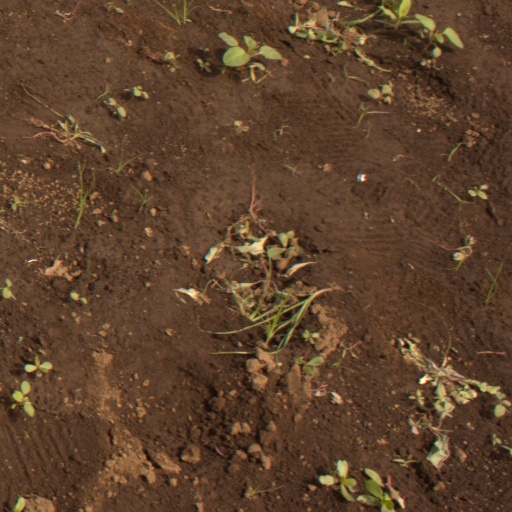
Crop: soybean